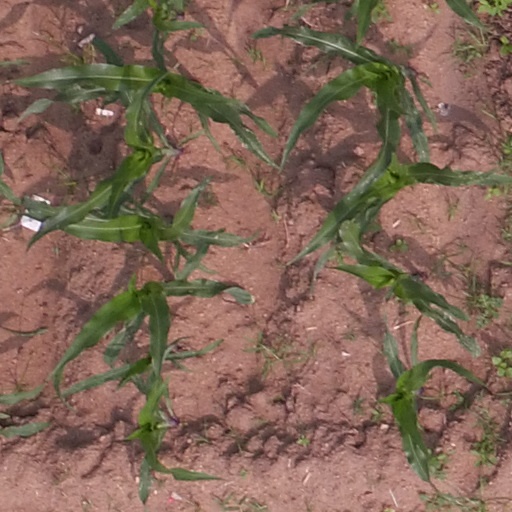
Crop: maize; corn